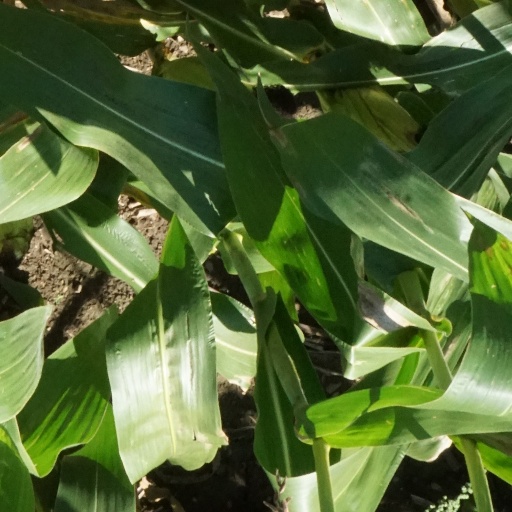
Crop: maize; corn